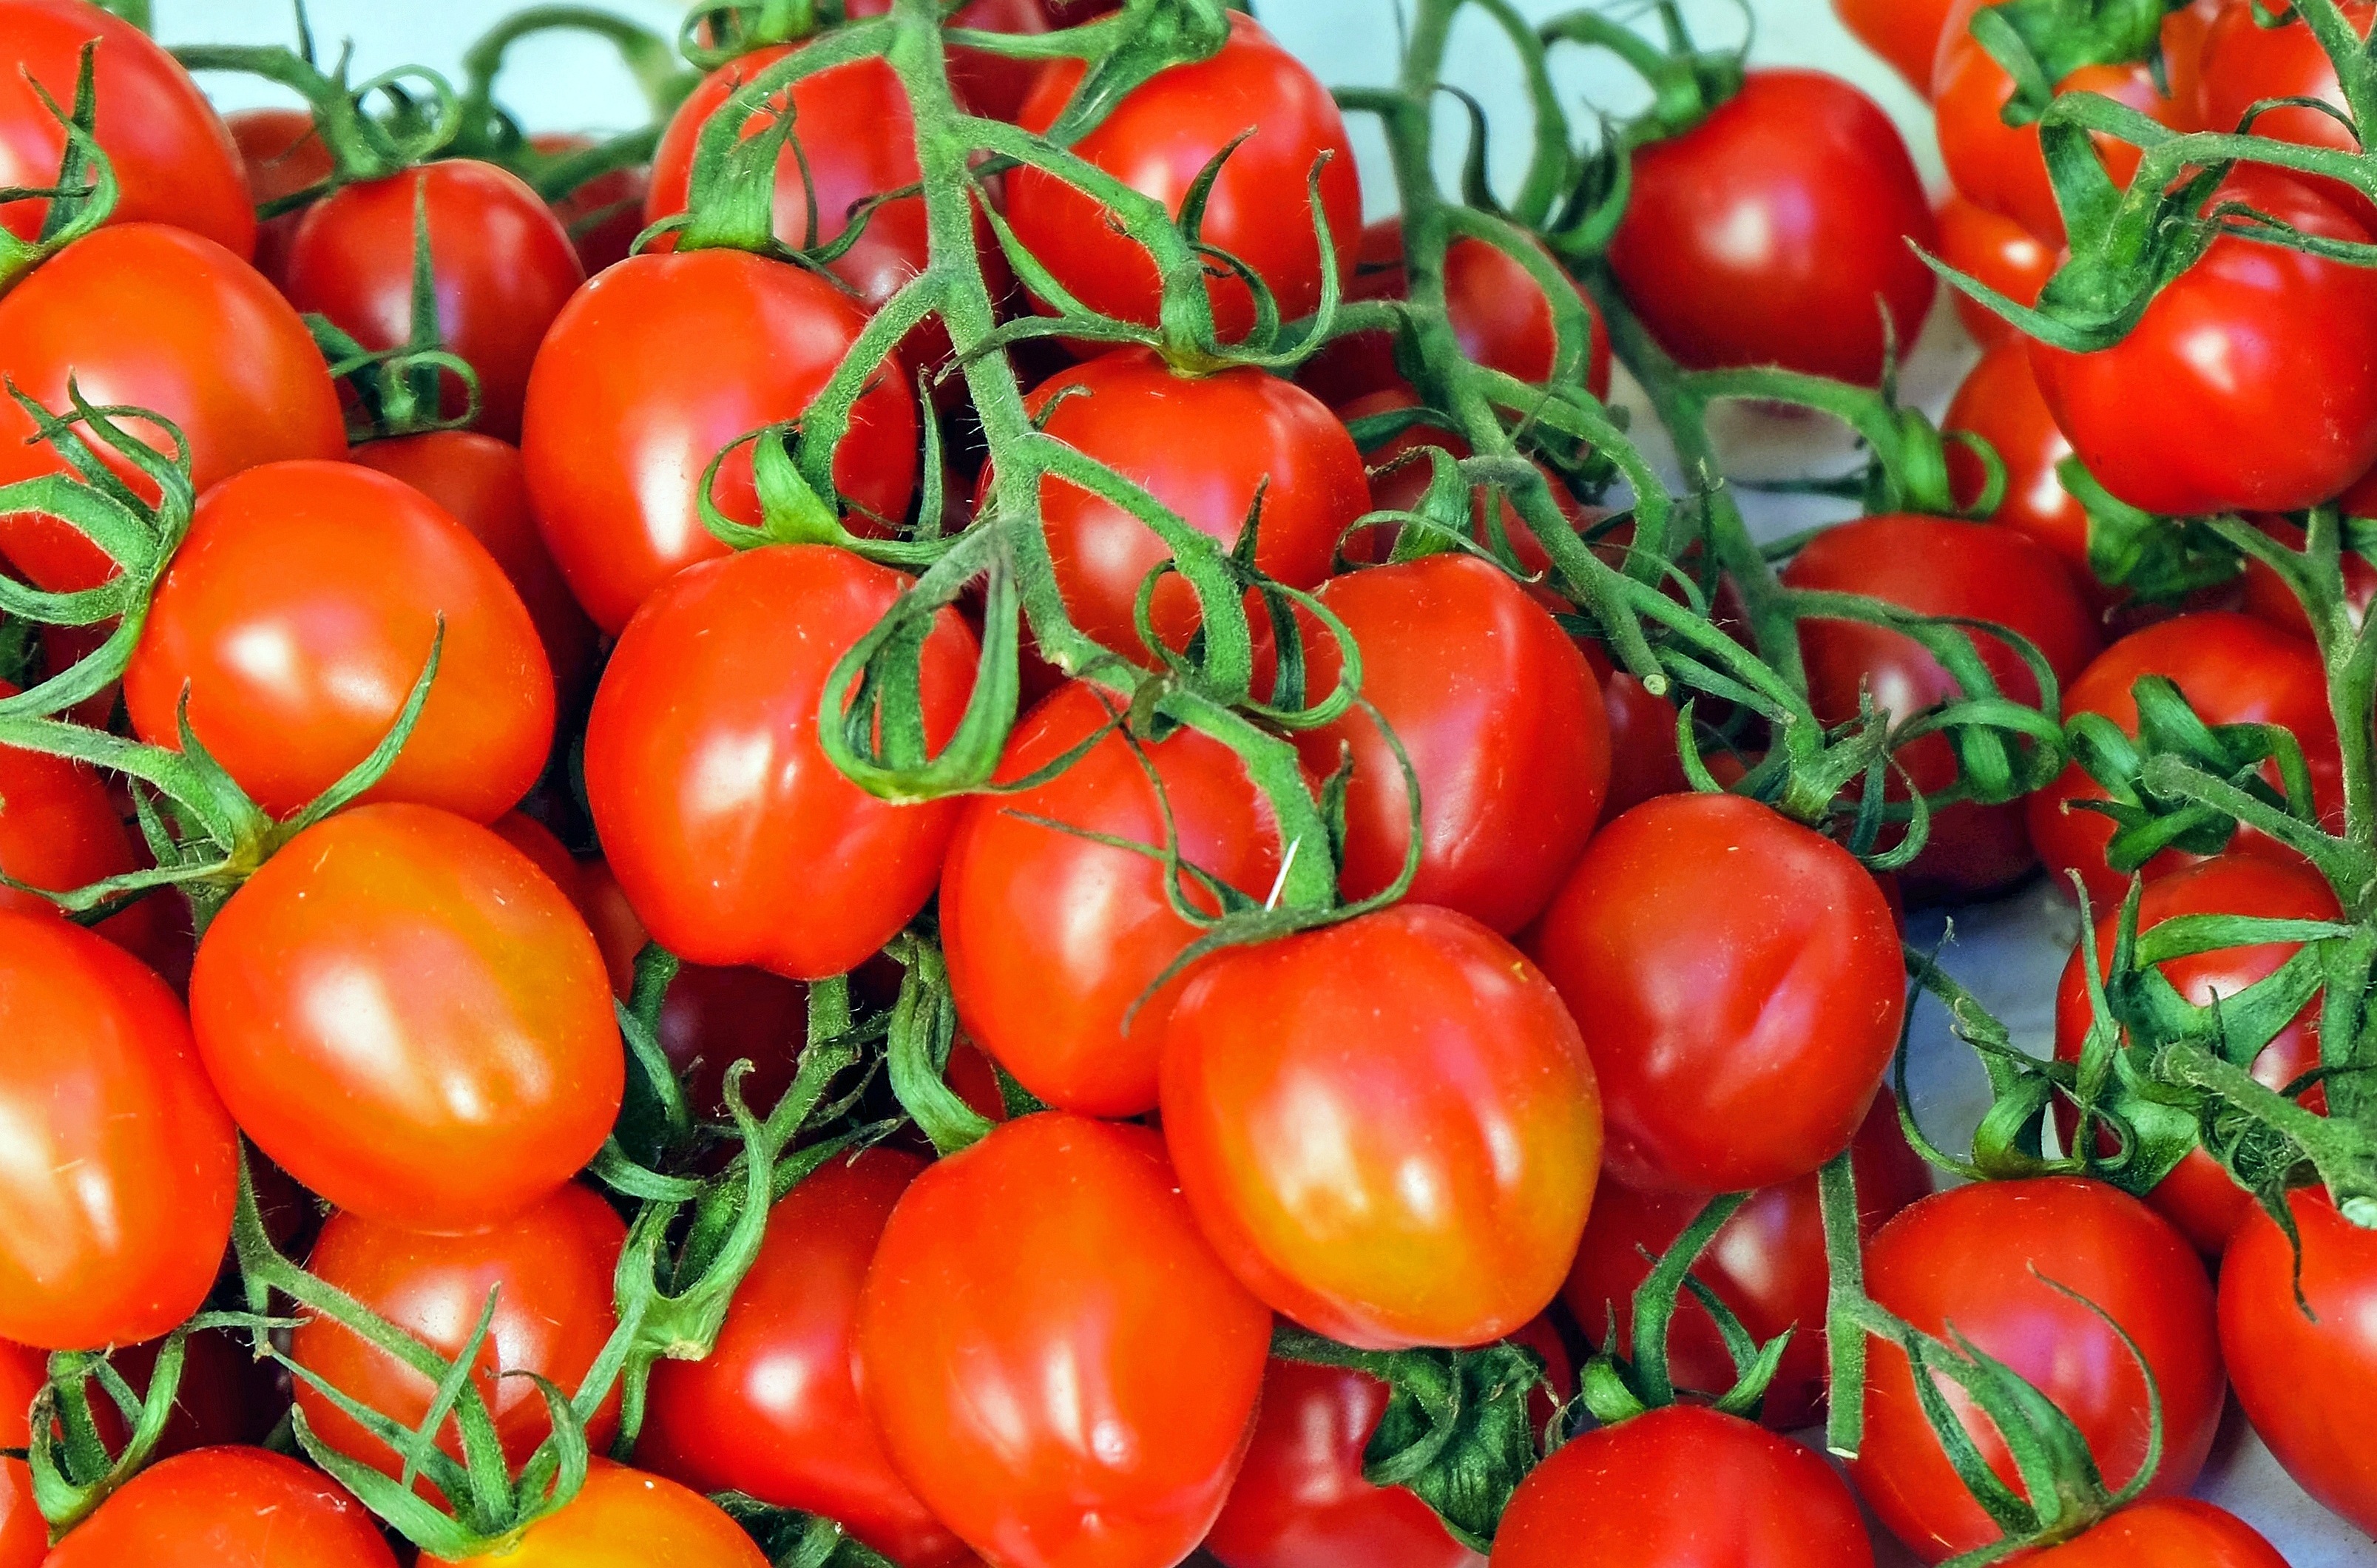
plant, fruit, food, mediterranean, red, produce, vegetable, market, tomato, vegetables, tomatoes, vitamins, flowering plant, plum tomato, land plant, potato and tomato genus